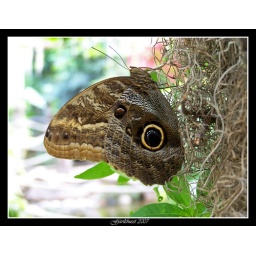
Picture ws taken at the butterfly house in Stockholm.